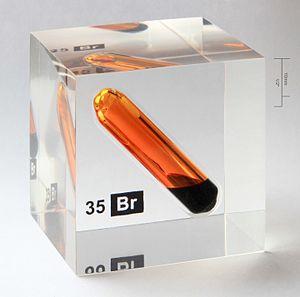
L’élément chimique brome sous forme de dibrome. Échantillon d’environ deux grammes, pur à 99,8